Mihály Káthay

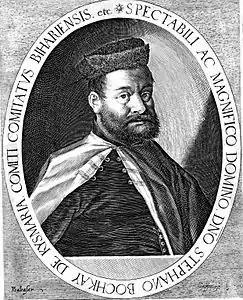
Prince Stephen Bocskay

He started a military career at his young age, he served besides Stephen Báthory even then. He fought in the Long War. He seriously wounded, along with judge royal Stephen Báthory de Ecsed in the Battle of Hatvan. In the summer of 1594 he moved to Transylvania to help to Prince Sigismund Báthory. He became "knight" of the prince in 1596.